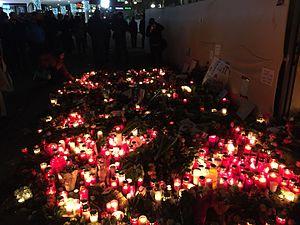
2016 Berlin Christmas market truck attack - hommage